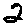
Label: 2